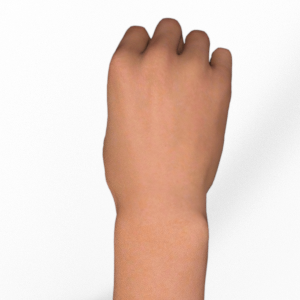
Label: rock